Three Rock Mountain

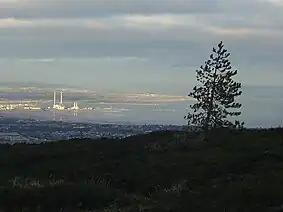
Dublin Bay from Three Rock Mountain

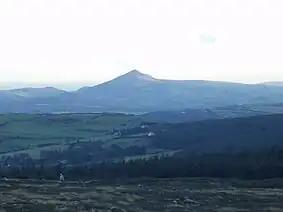
The Great Sugar Loaf from the summit of Three Rock Mountain

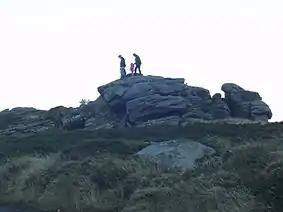
On top of the big rock

Three Rock Mountain (archaic: "Sliabh Ruadh") is a mountain in County Dublin, Ireland. It is high and forms part of the group of hills in the Dublin Mountains which comprises Two Rock, Three Rock, Kilmashogue and Tibradden mountains.